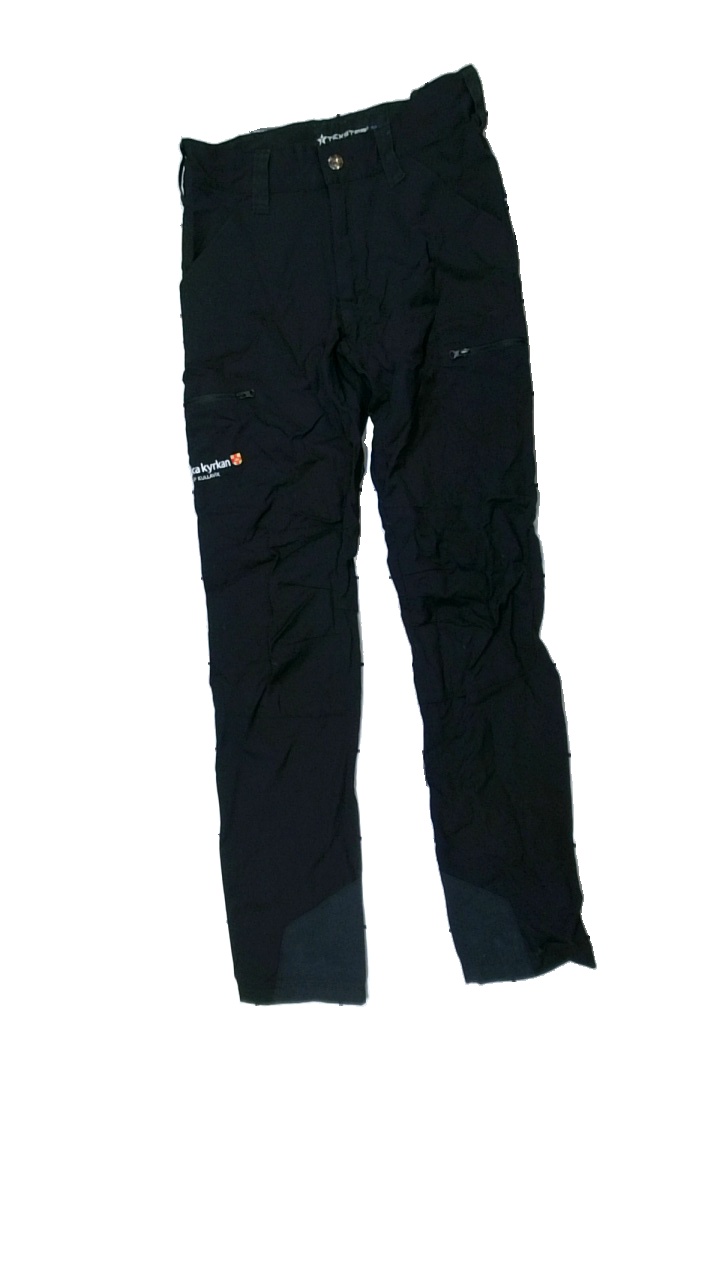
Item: Trousers (Unisex)
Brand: Texstar
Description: svarta arbetsbyxor med reklam logga på
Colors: White, Black
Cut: Regular
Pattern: Logo print
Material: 100% nylone
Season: All
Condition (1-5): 3
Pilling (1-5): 5
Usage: Export
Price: <50